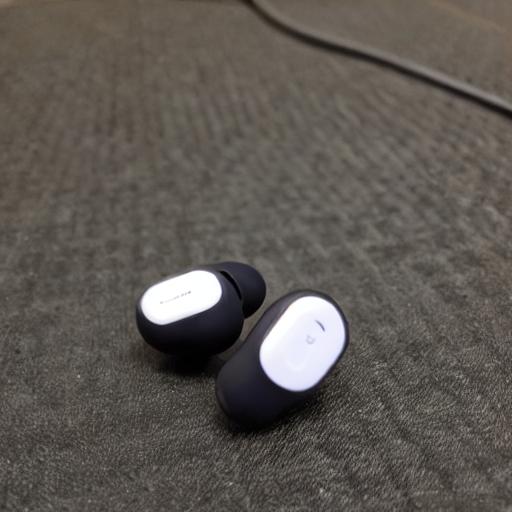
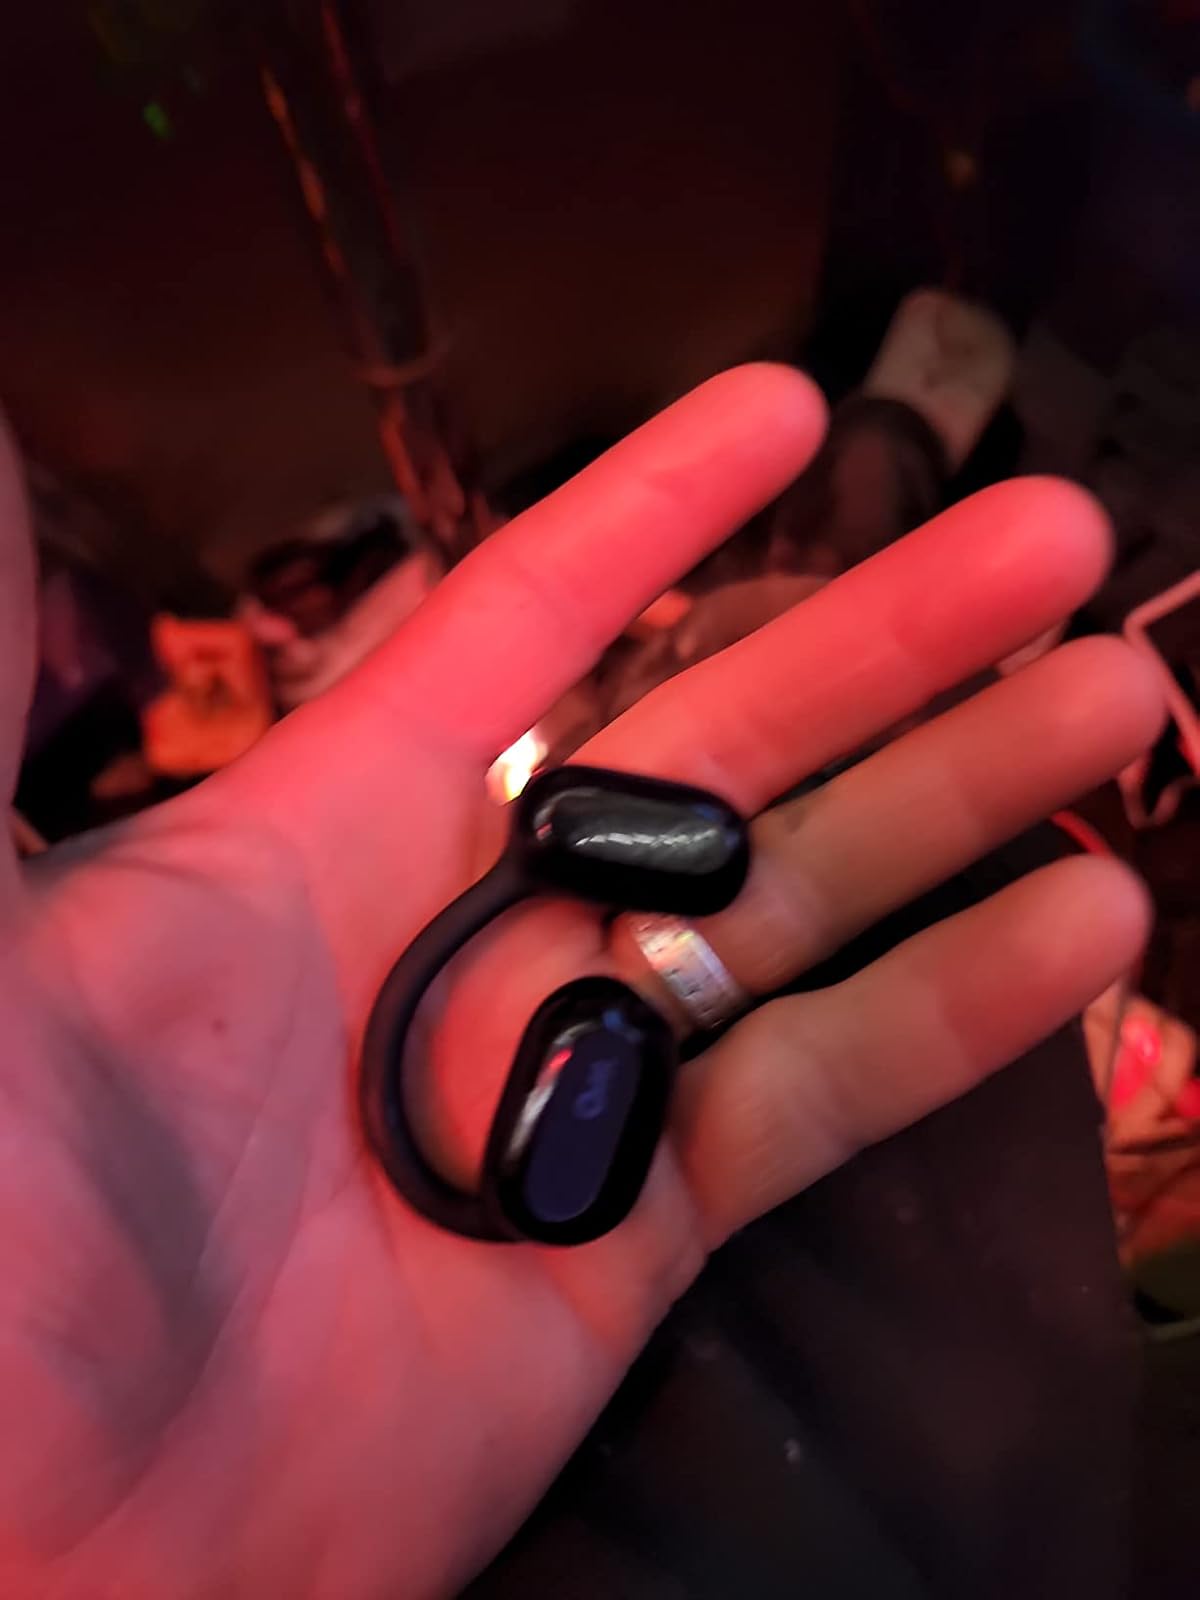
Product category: earbuds
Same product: no